Japanese destroyers of World War II

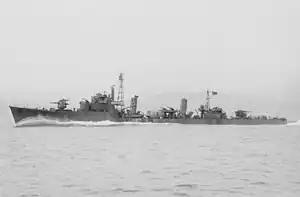
Tachibana class (橘型駆逐艦)

Fourteen (橘, "Tachibana orange") ships were commissioned between January and June 1945. Another four were launched but not completed and five were not launched before the Japanese surrender. They were a development of the "Matsu" class, with further simplifications to the design.